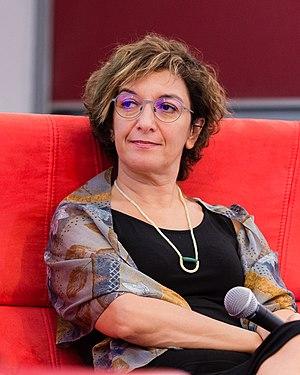
Gaye Boralıoğlu sur le Mois de la lecture des auteurs 2018, Wrocław, Pologne Українська: Гай Бораліоглу, Місяць Авторських Читань 2018, Вроцлав, Польща